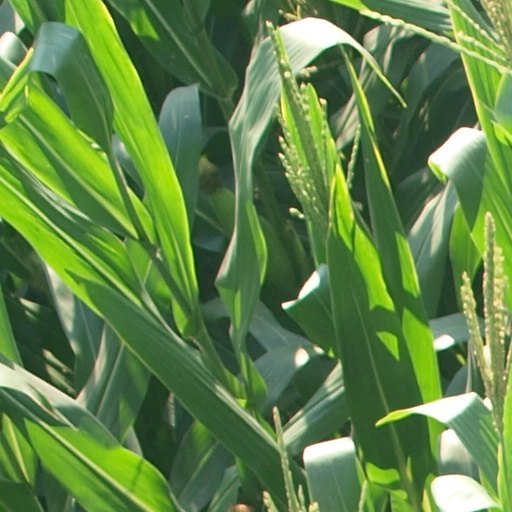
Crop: maize; corn